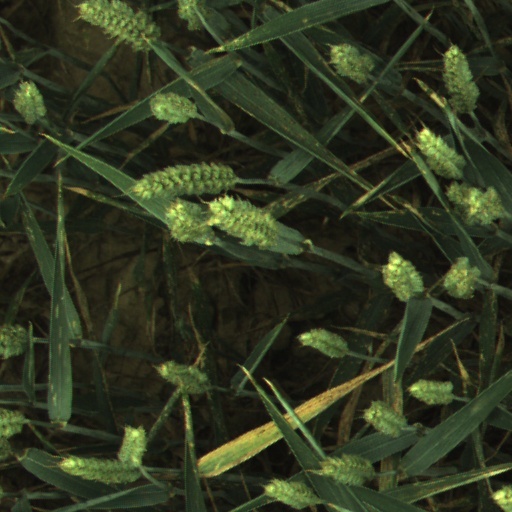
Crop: wheat